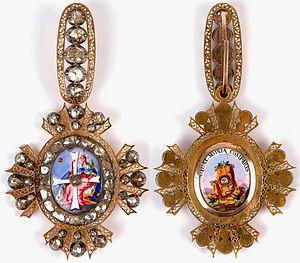
L'Ordre impérial de Sainte-Catherine, la Grande Martyre – Ordre de la Libération, est un ordre honorifique russe fondé par Pierre le Grand en 1713 en l’honneur de son épouse, la future impératrice Catherine Iʳᵉ, pour commémorer les services rendus par son épouse pendant la guerre russo-turque de 1711. Sa devise était : Pour l’Amour et la Patrie.